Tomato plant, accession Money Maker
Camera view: horizontal (90 deg, fisheye); turntable rotation: 120 degrees
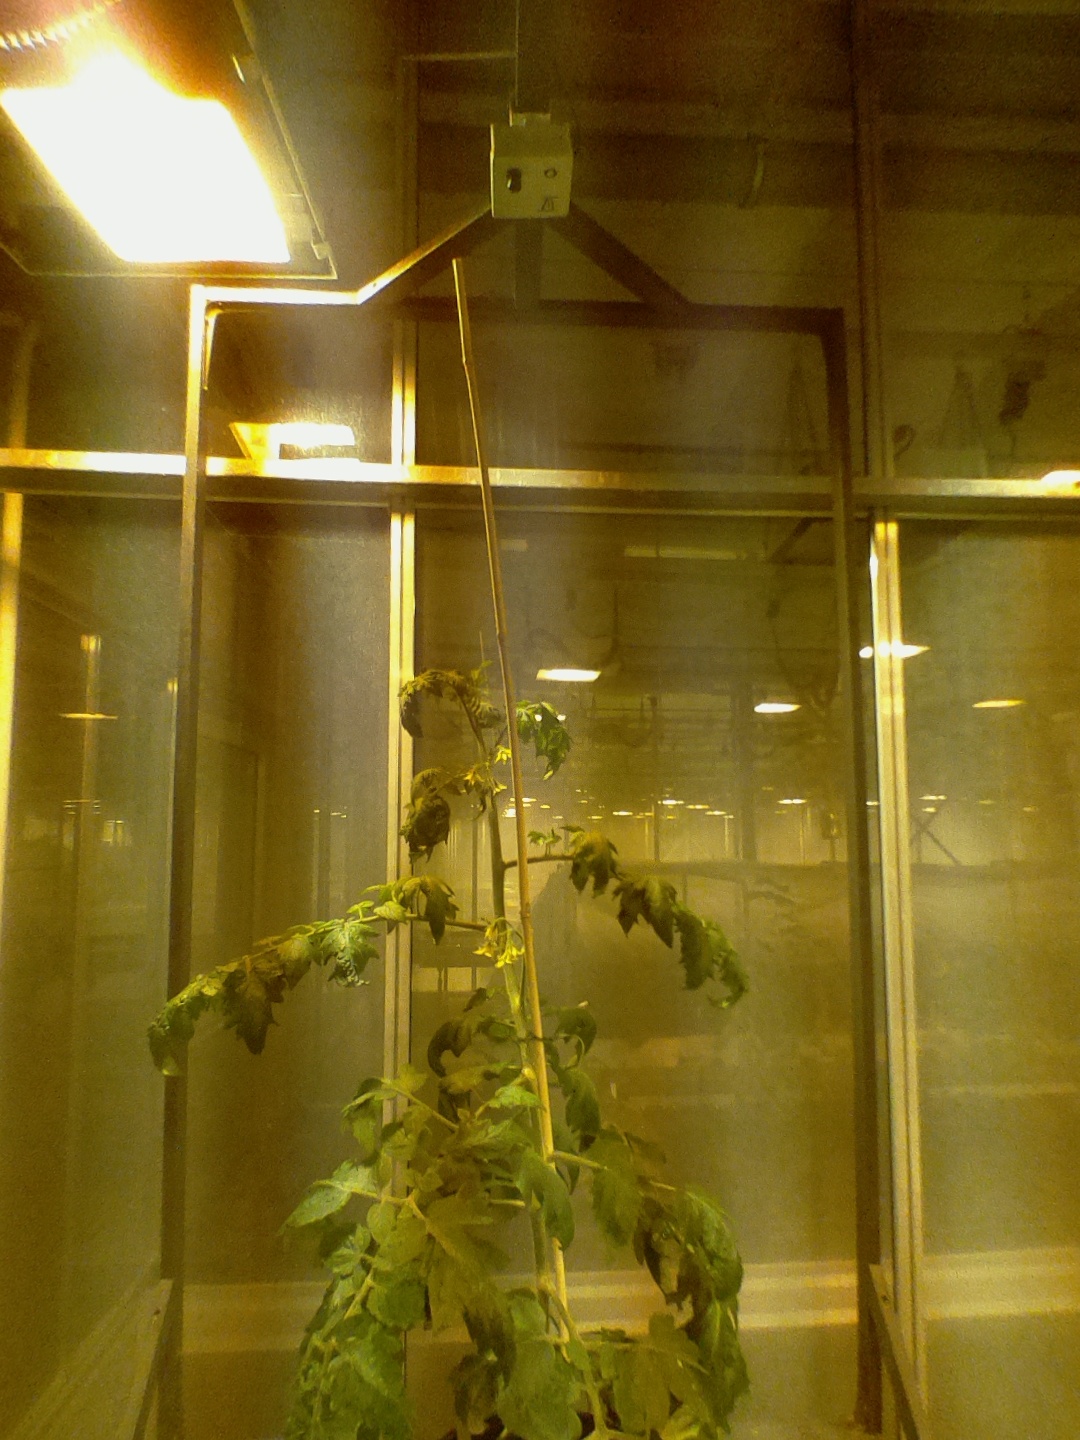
BBCH growth stage 68: Full flowering, 80%-90% of flowers open, more petals falling